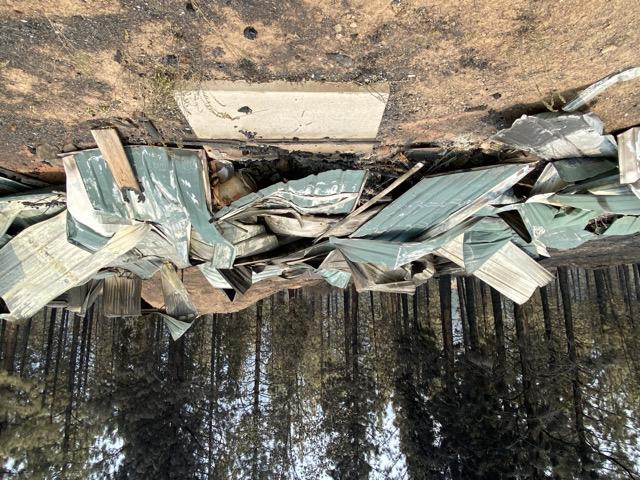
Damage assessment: destroyed